Lars Bender

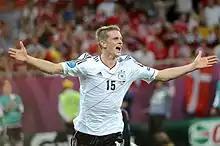
Bender celebrating his goal against Denmark during Euro 2012

He was part of the German under-19 side that won the 2008 UEFA European Under-19 Football Championship. He and his twin Sven were named jointly as players of the tournament.